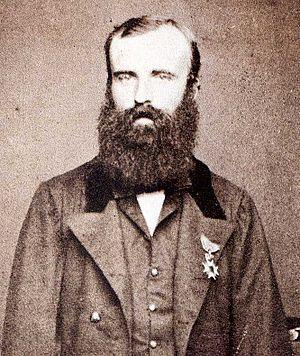
Dirk, jonkheer de Graeff van Polsbroek, est un homme politique et diplomate néerlandais, né le 28 août 1833 à Amsterdam et décédé le 27 juin 1916 à La Haye. Issu de la famille aristocrate des De Graeff, il joue un rôle important dans les négociations entre le Japon et plusieurs pays occidentaux.